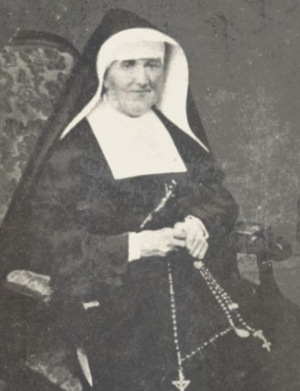
Portrait de Pélagie Lebreton de Maisonneuve, en religion soeur Saint-Félix, fondatrice de la Congrégation des Sœurs de l'Immaculée-Conception de Saint-Méen-le-Grand (Photo extraite de P. H. Fouqueray, La mère Saint Félix
Les sœurs de l'Immaculée Conception de Saint-Méen sont une congrégation religieuse féminine enseignante et hospitalière de droit diocésain.